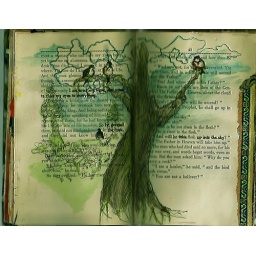
Old man sitting in horizon, birds perched on mossy tree. water color, in and pen